Robert Nugent, 1st Earl Nugent

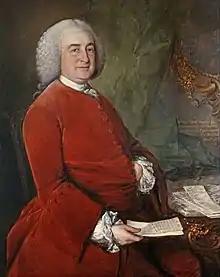
Portrait by Thomas Gainsborough

Robert Craggs-Nugent, 1st Earl Nugent, PC (1709 – 13 October 1788) was an Anglo-Irish politician and poet. He was tersely described by Richard Glover as a jovial and voluptuous Irishman who had left "Popery" for the Protestant religion, money and widows.